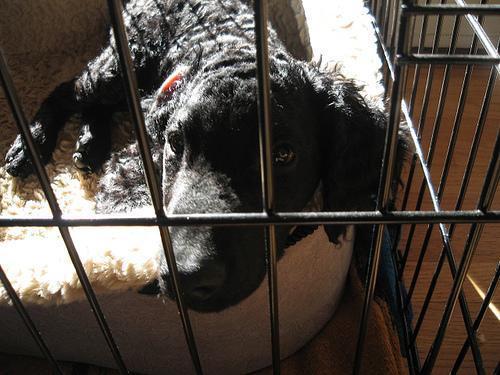
curly-coated_retriever